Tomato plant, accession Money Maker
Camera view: horizontal (90 deg, fisheye); turntable rotation: 240 degrees
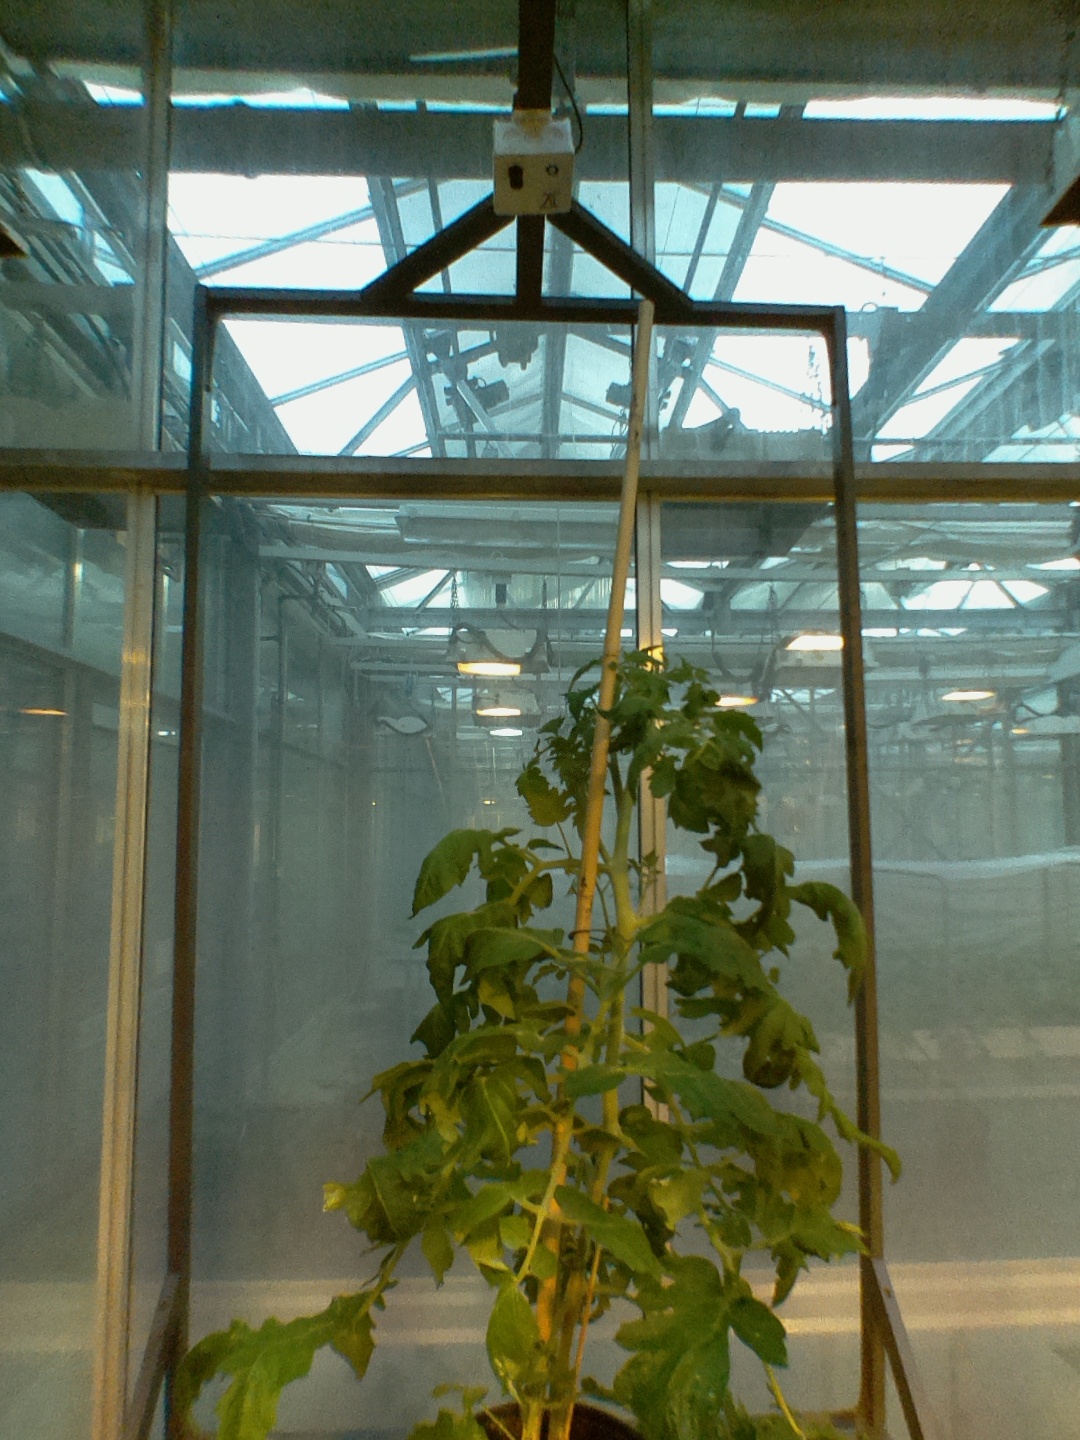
BBCH growth stage 65: Full flowering, 50%-60% of flowers open, first petals falling